HMS Seringapatam (1819)

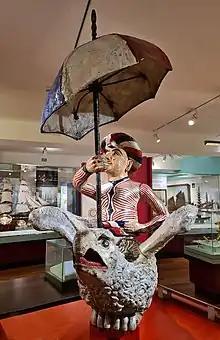
Figurehead from HMS "Seringapatam" (National Maritime Museum).

Sold for ship breaking, "Seringapatam" began to be broken up at the Cape in 1873. Her figurehead, showing a turbanned figure riding on a roc, a giant mythical bird, and holding in one hand a red, white, and blue umbrella, survives in the Royal Museums Greenwich.